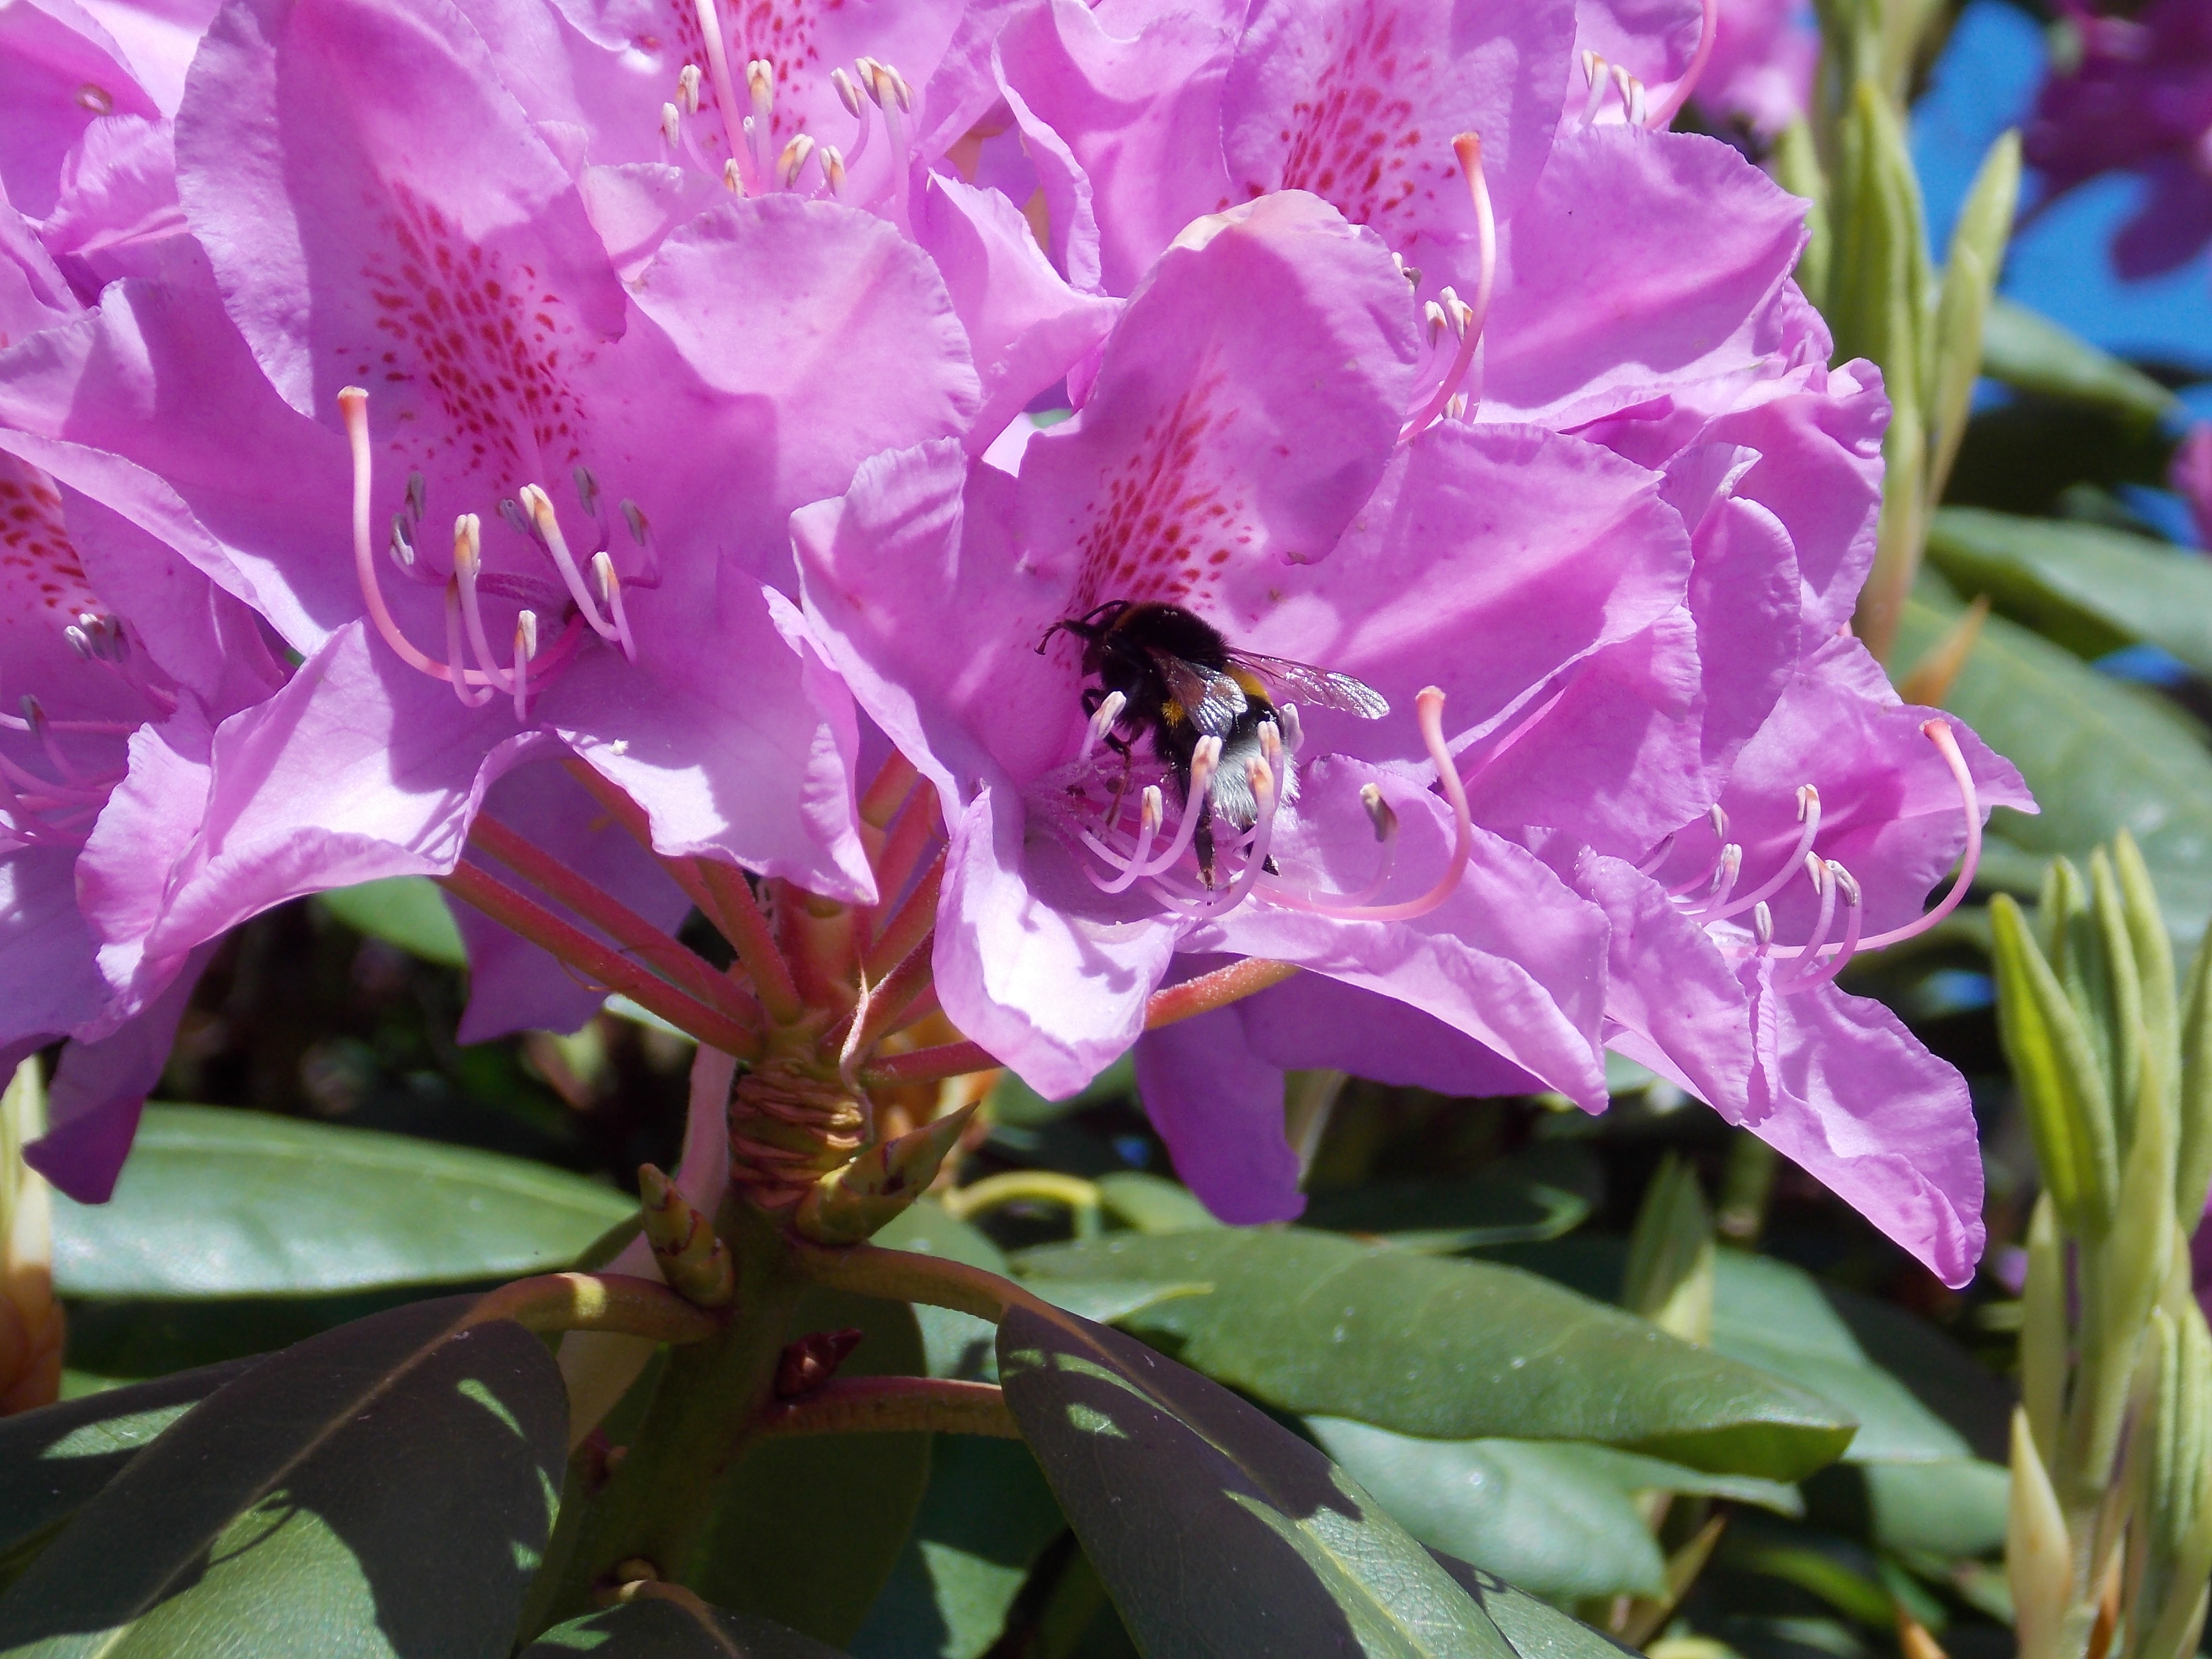
nature, blossom, plant, flower, bloom, spring, botany, pink, close, flora, shrub, rhododendron, flowering plant, woody plant, land plant, rhododendron with hummel